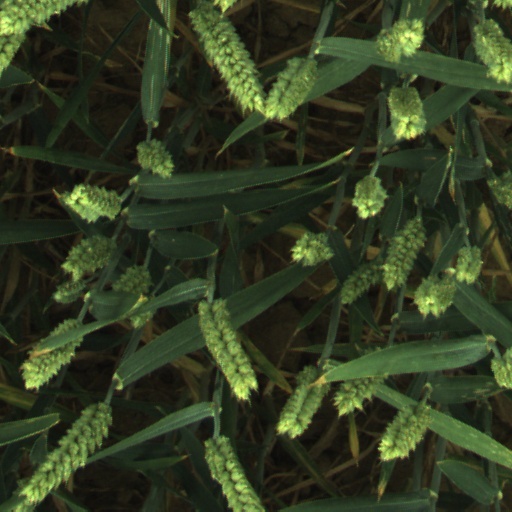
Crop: wheat